W. E. Clyde Todd

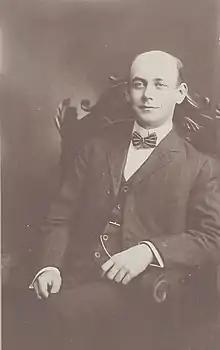
c. 1928

Walter Edmond Clyde Todd (Smithfield, Ohio, September 6, 1874 – June 25, 1969) was an American ornithologist who worked at the Carnegie Museum in Pittsburgh, Pennsylvania. He collected specimens mainly in the Arctic zone and was the author of several books.